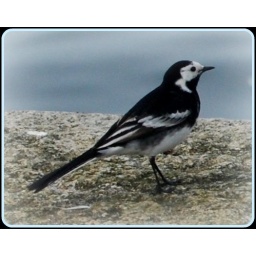
A lovely black and white wagtail seen in Dalkey Harbour